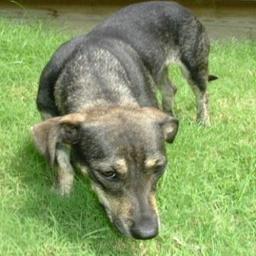
Animal: dogs